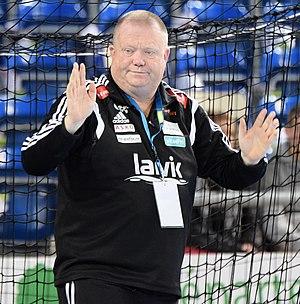
Lors de la rencontre de Ligue des champions entre Metz Handball et Larvik HK. A Metz, le 15 novembre 2014.